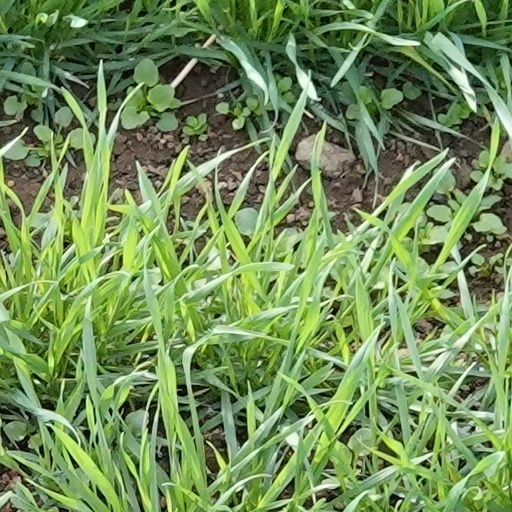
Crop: wheat